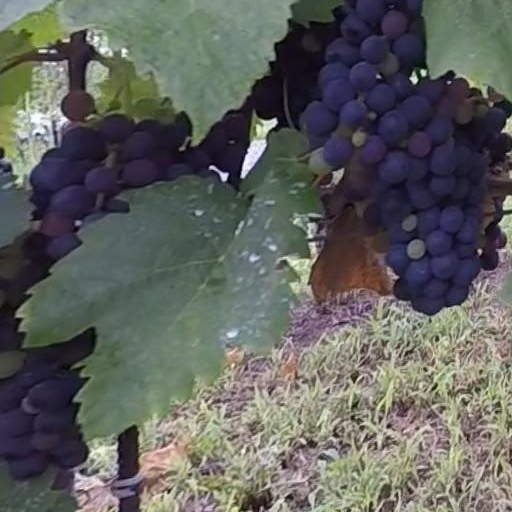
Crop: grape